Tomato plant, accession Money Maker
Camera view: tilt-top (135 deg); turntable rotation: 300 degrees
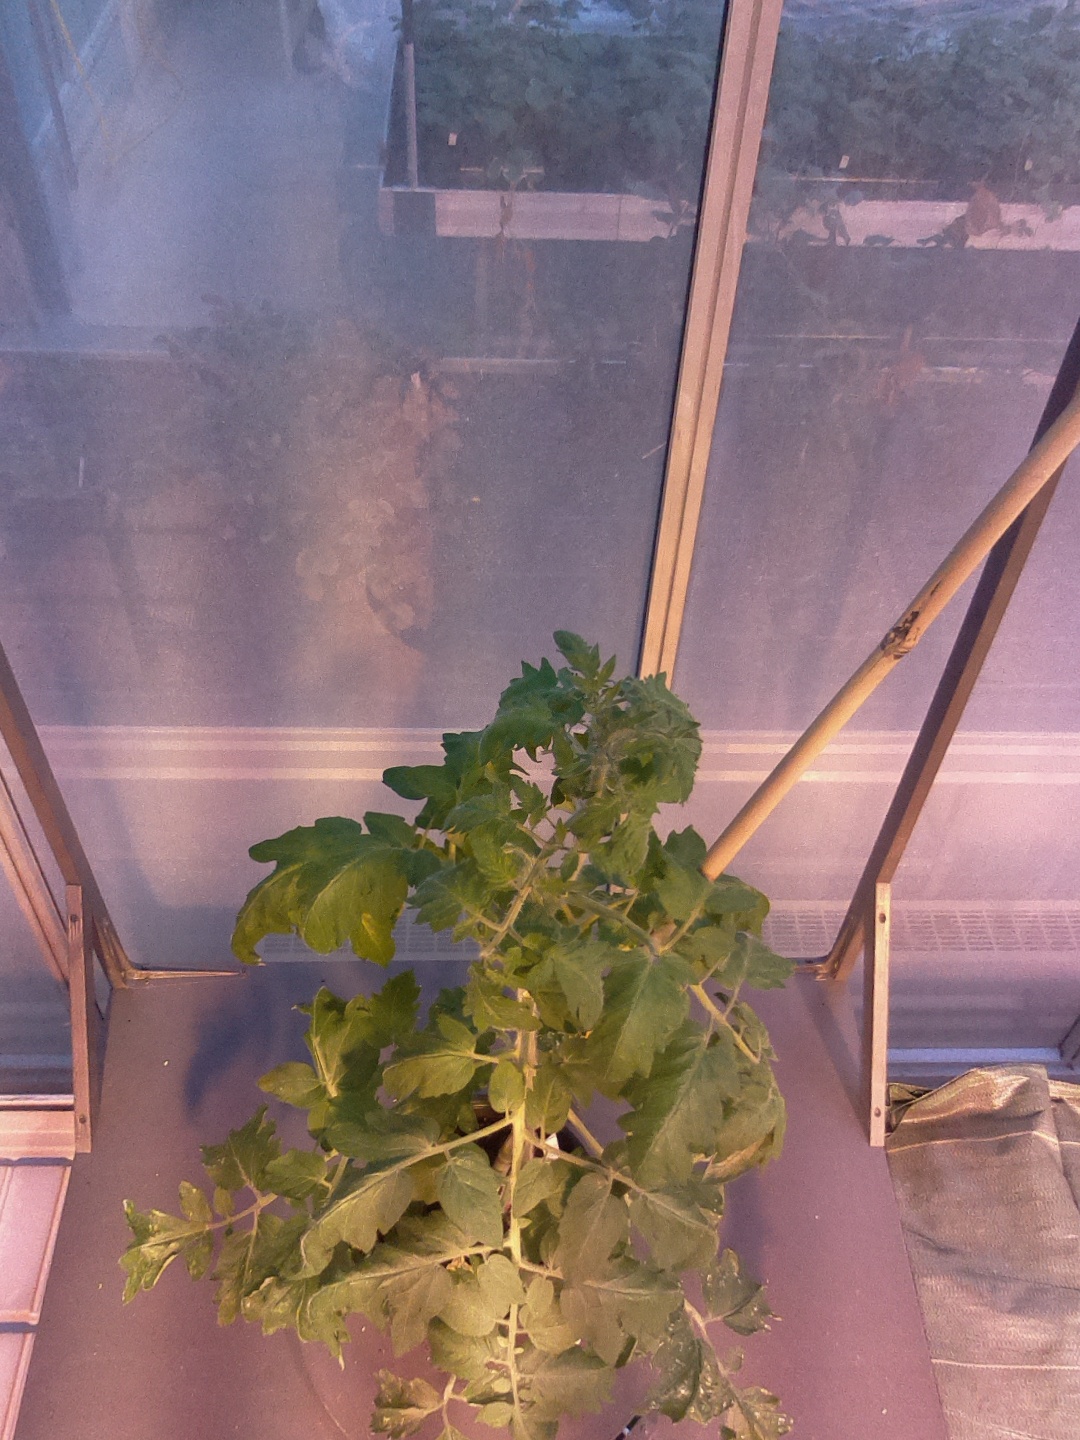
BBCH growth stage 60: First flowers open